Estado Novo (Portugal)

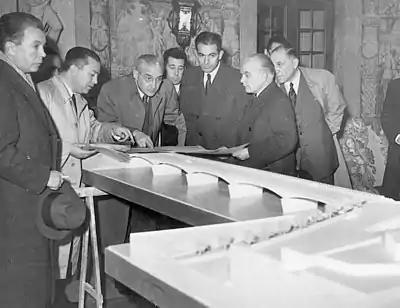
Salazar observing Edgar Cardoso's Santa Clara Bridge maquette in Coimbra

In 1962, the Academic Crisis occurred. The regime, fearing the growing popularity of both purely democratic and communist ideas among the students, carried out the boycott and closure of several student associations and organizations, including the important National Secretariat of Portuguese Students. Most members of this organization were opposition militants, among them many communists. Anti-regime political activists were investigated and persecuted by PIDE-DGS (the secret police), and according to the gravity of the offence, were usually sent to jail or transferred from one university to another in order to destabilize oppositionist networks and their hierarchical organization. The students, with strong support from the clandestine Portuguese Communist Party, responded with demonstrations which culminated on 24 March with a huge student demonstration in Lisbon, which was vigorously suppressed by the riot police. Marcelo Caetano, a distinguished member of the regime and the incumbent rector of the University of Lisbon, resigned.